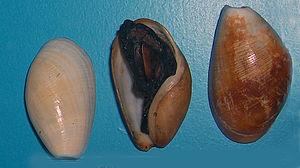
Les Scaphandridae forment une famille de gastéropodes de l'ordre des Cephalaspidea.
Scaphander est un genre de gastéropodes de la famille Scaphandridae. L'espèce type du taxon est Scaphander lignarius. Les espèces présentes dans le genre sont marines.